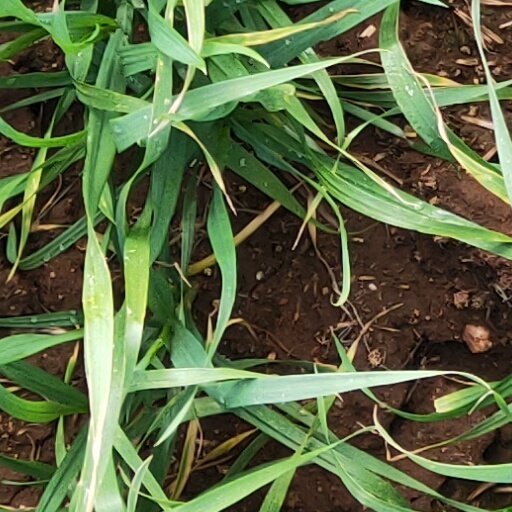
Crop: wheat